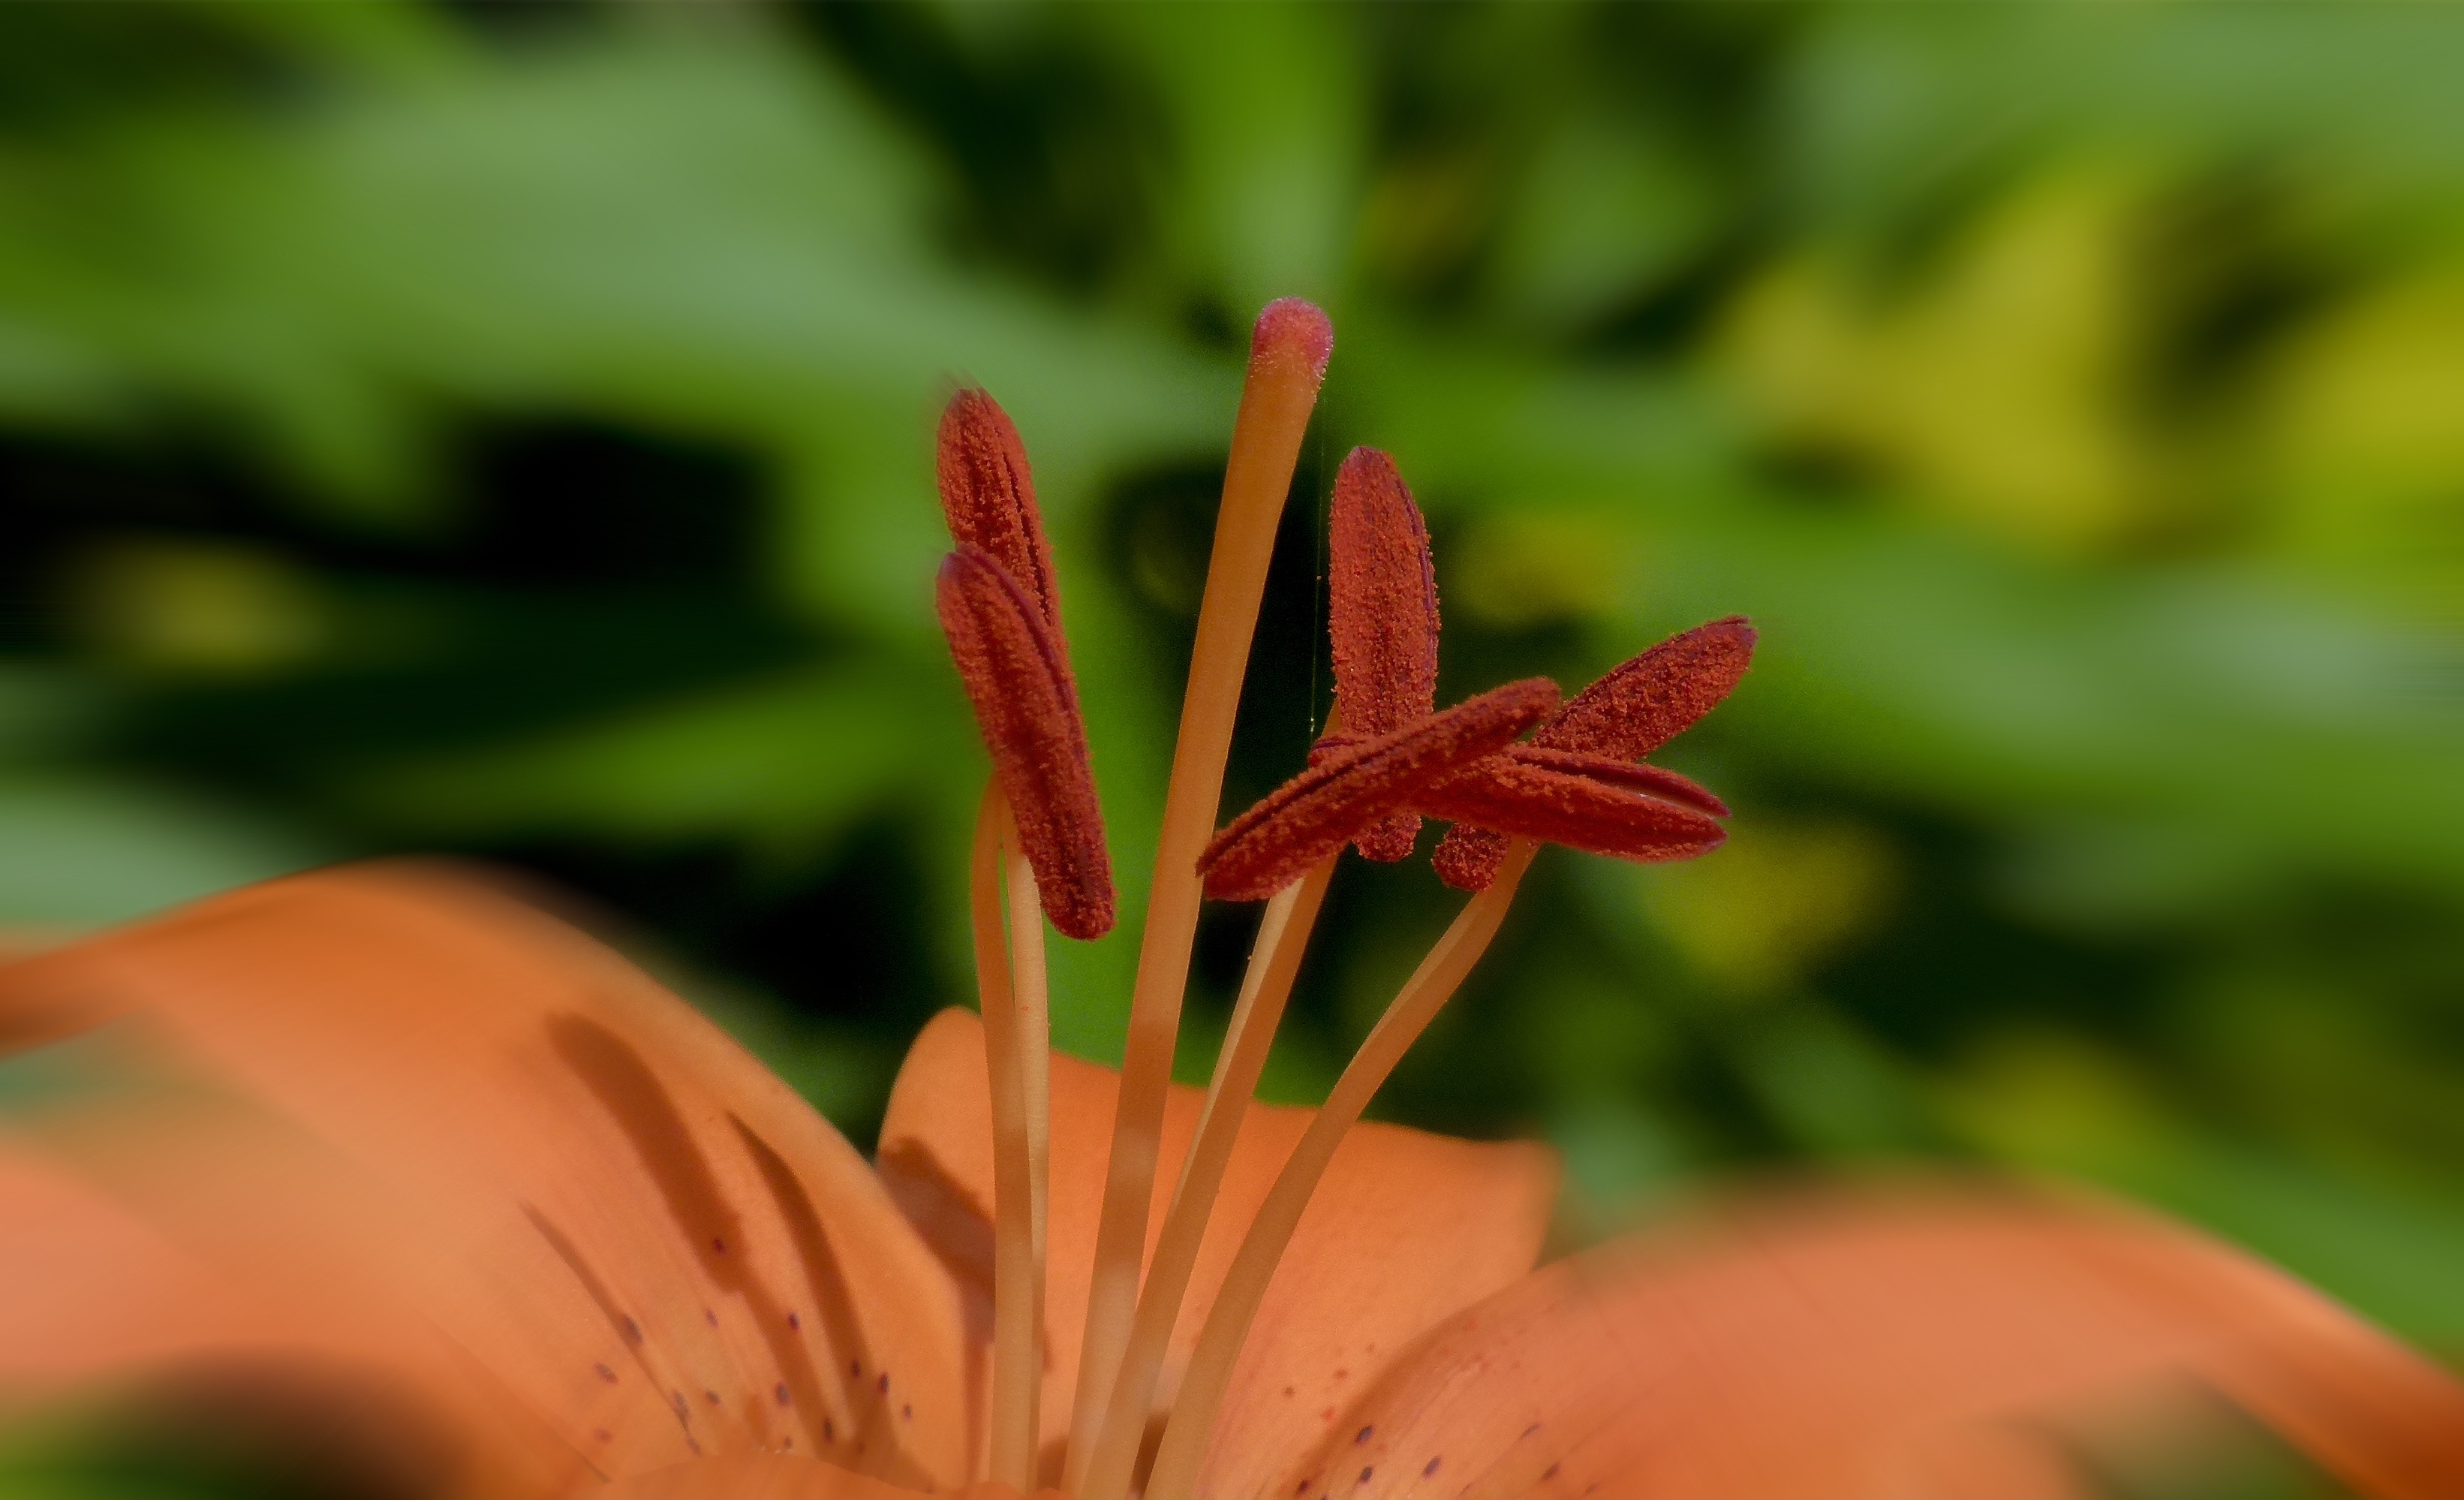
nature, grass, plant, photography, leaf, flower, petal, bloom, summer, green, red, macro, botany, garden, flora, season, wildflower, close up, beautiful, lily, macro photography, flowering plant, orange daylily, lilium bulbiferum, feuerlilie, plant stem, land plant